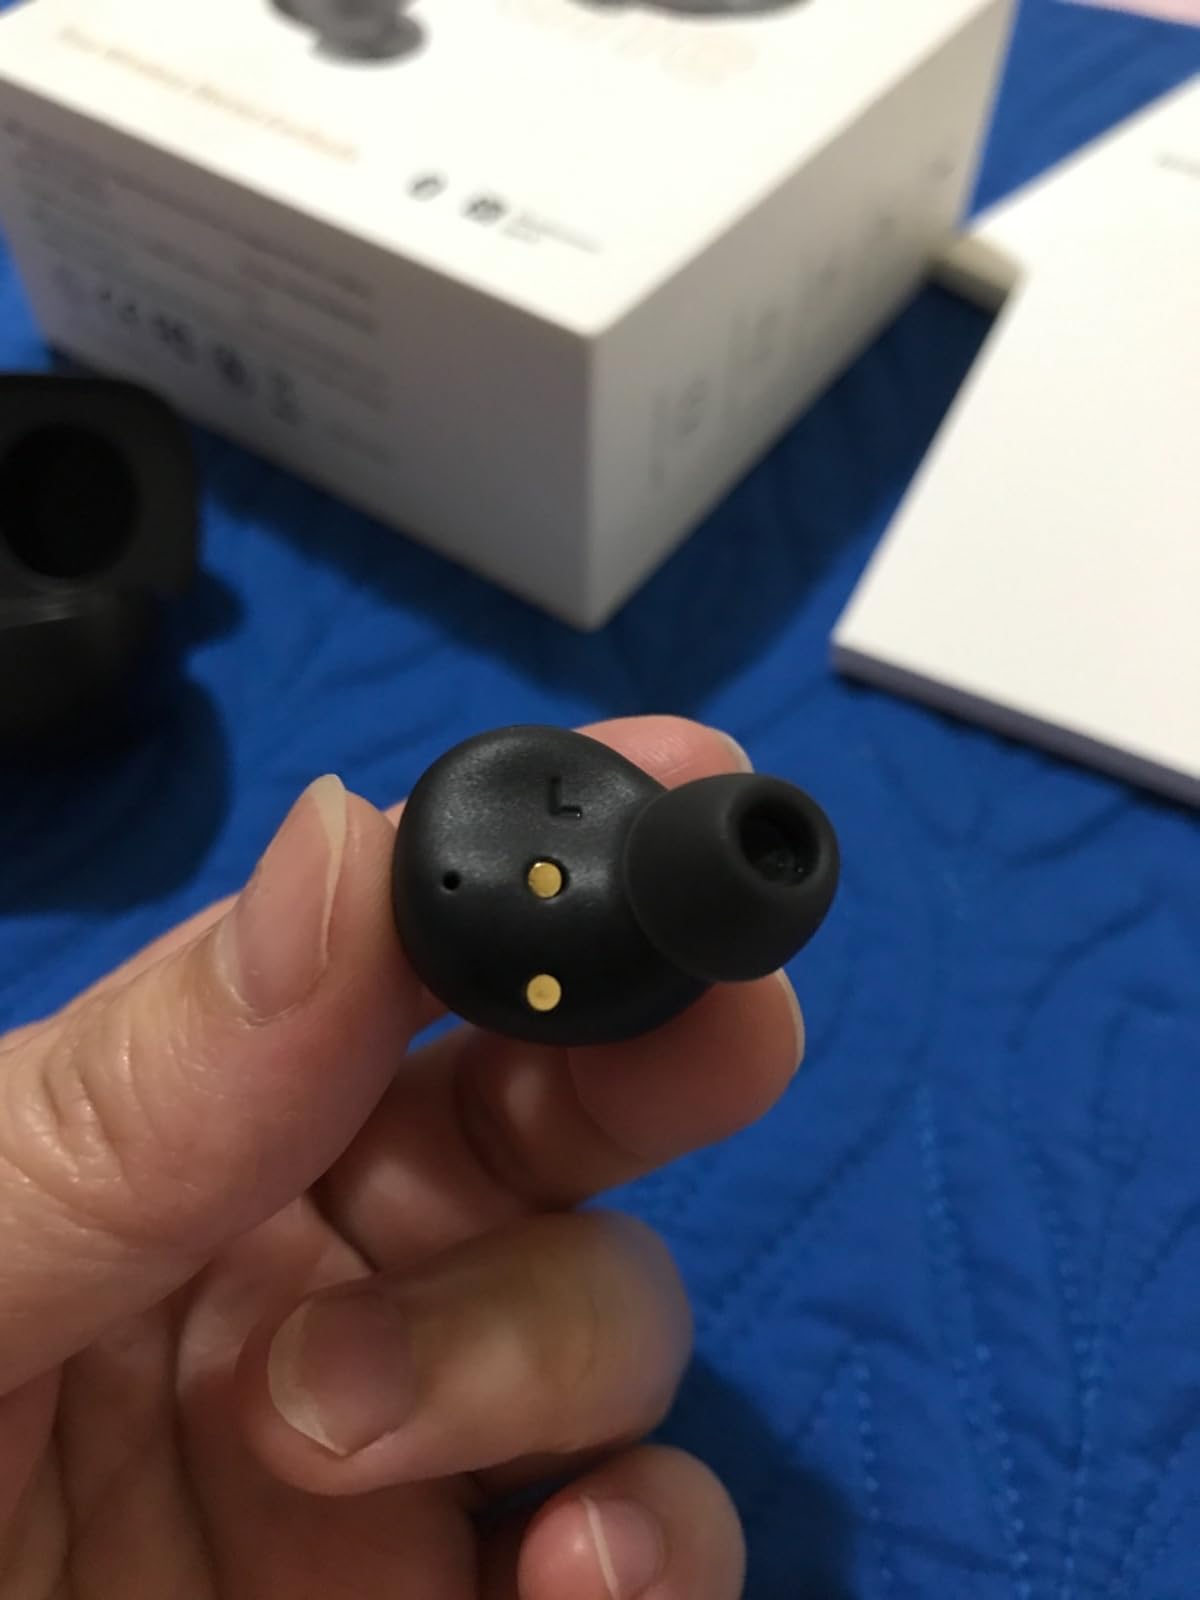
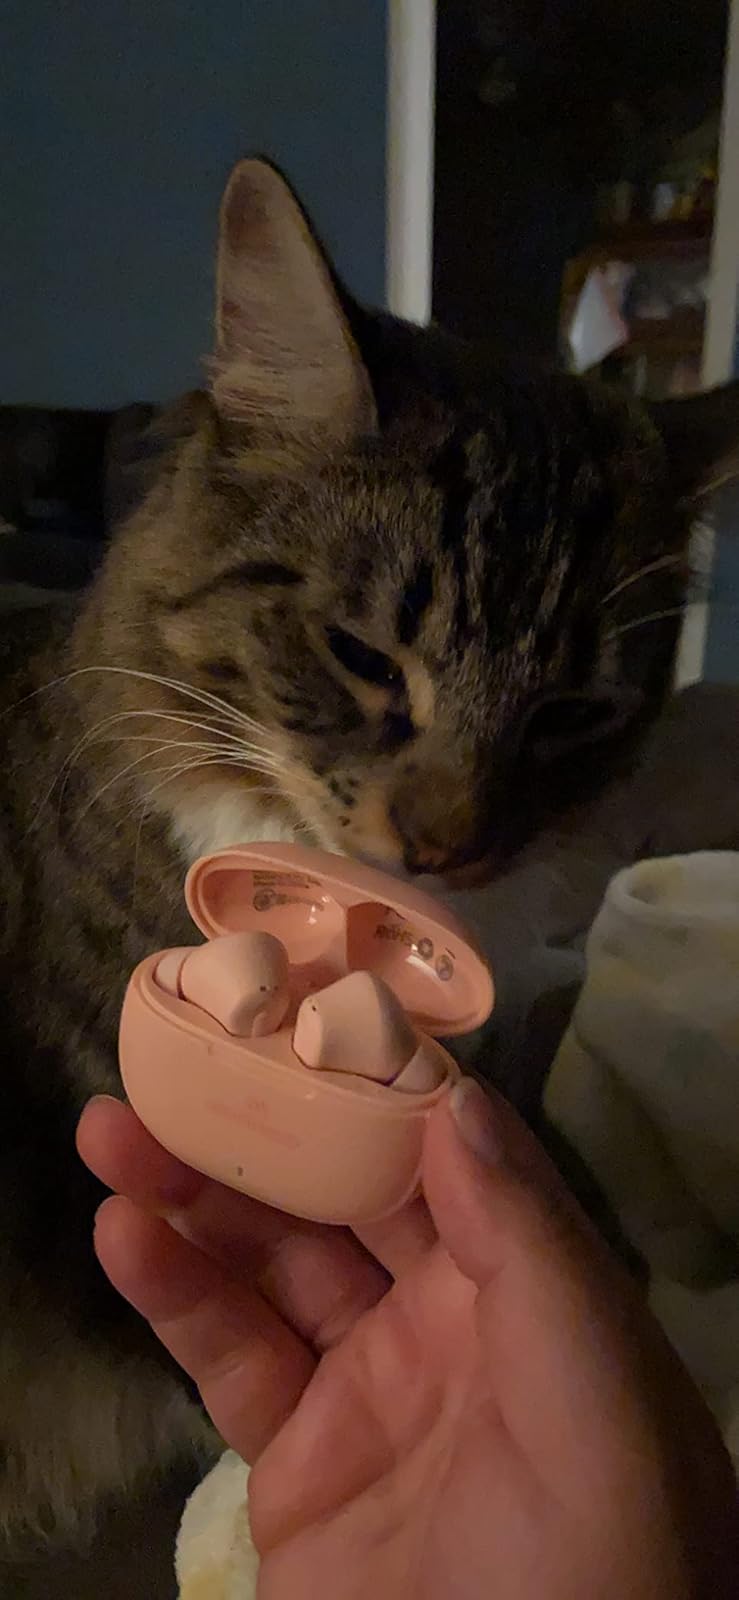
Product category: earbuds
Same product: no